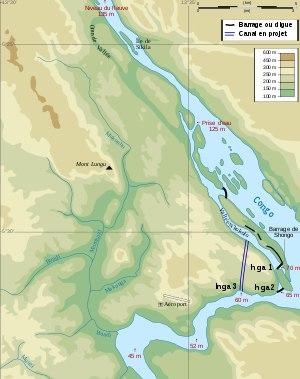
Philippe de Dieuleveult, né le 4 juillet 1951 à Versailles et disparu le 6 août 1985 aux environs d'Inga, au Zaïre, est un reporter et animateur de télévision et agent secret français.